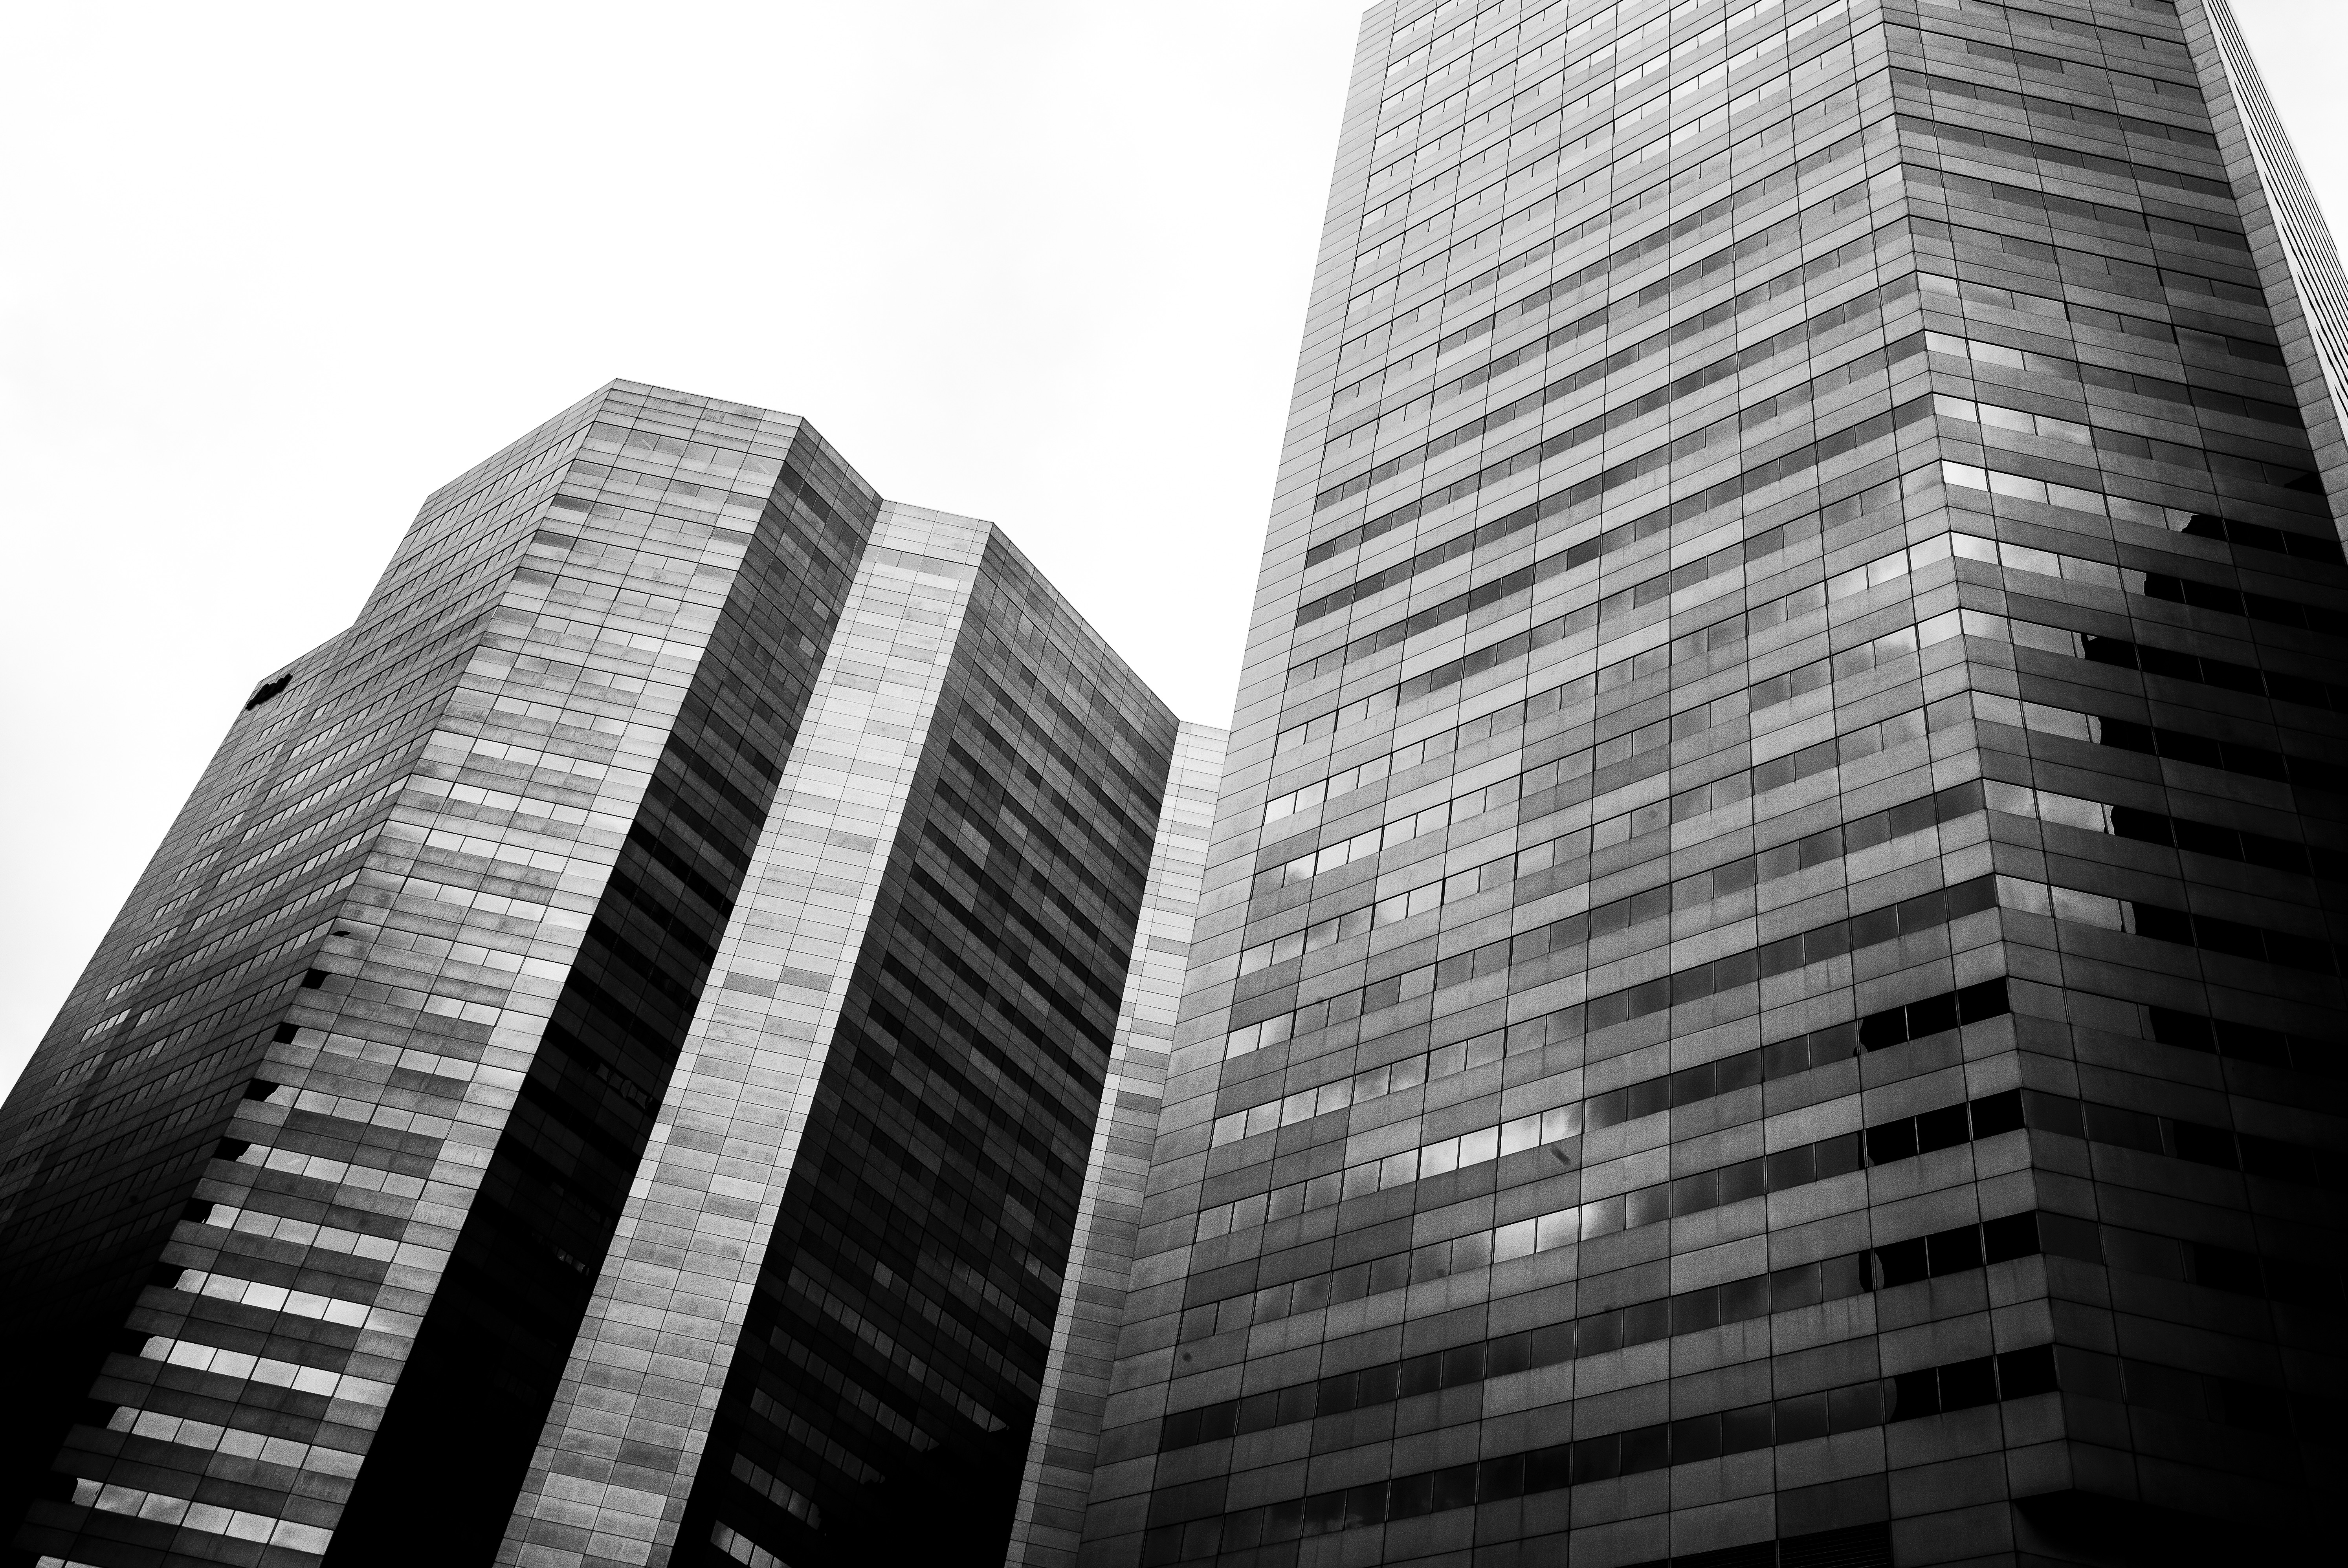
black and white, architecture, building, skyscraper, downtown, line, tower, black, monochrome, tower block, symmetry, metropolis, monochrome photography, metropolitan area, brutalist architecture